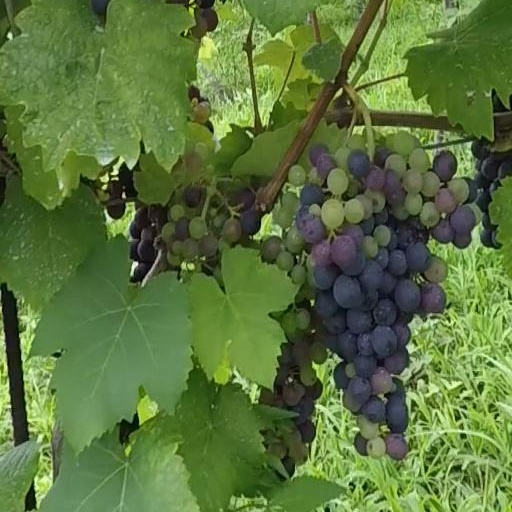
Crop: grape